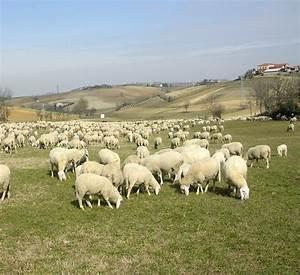
sheep